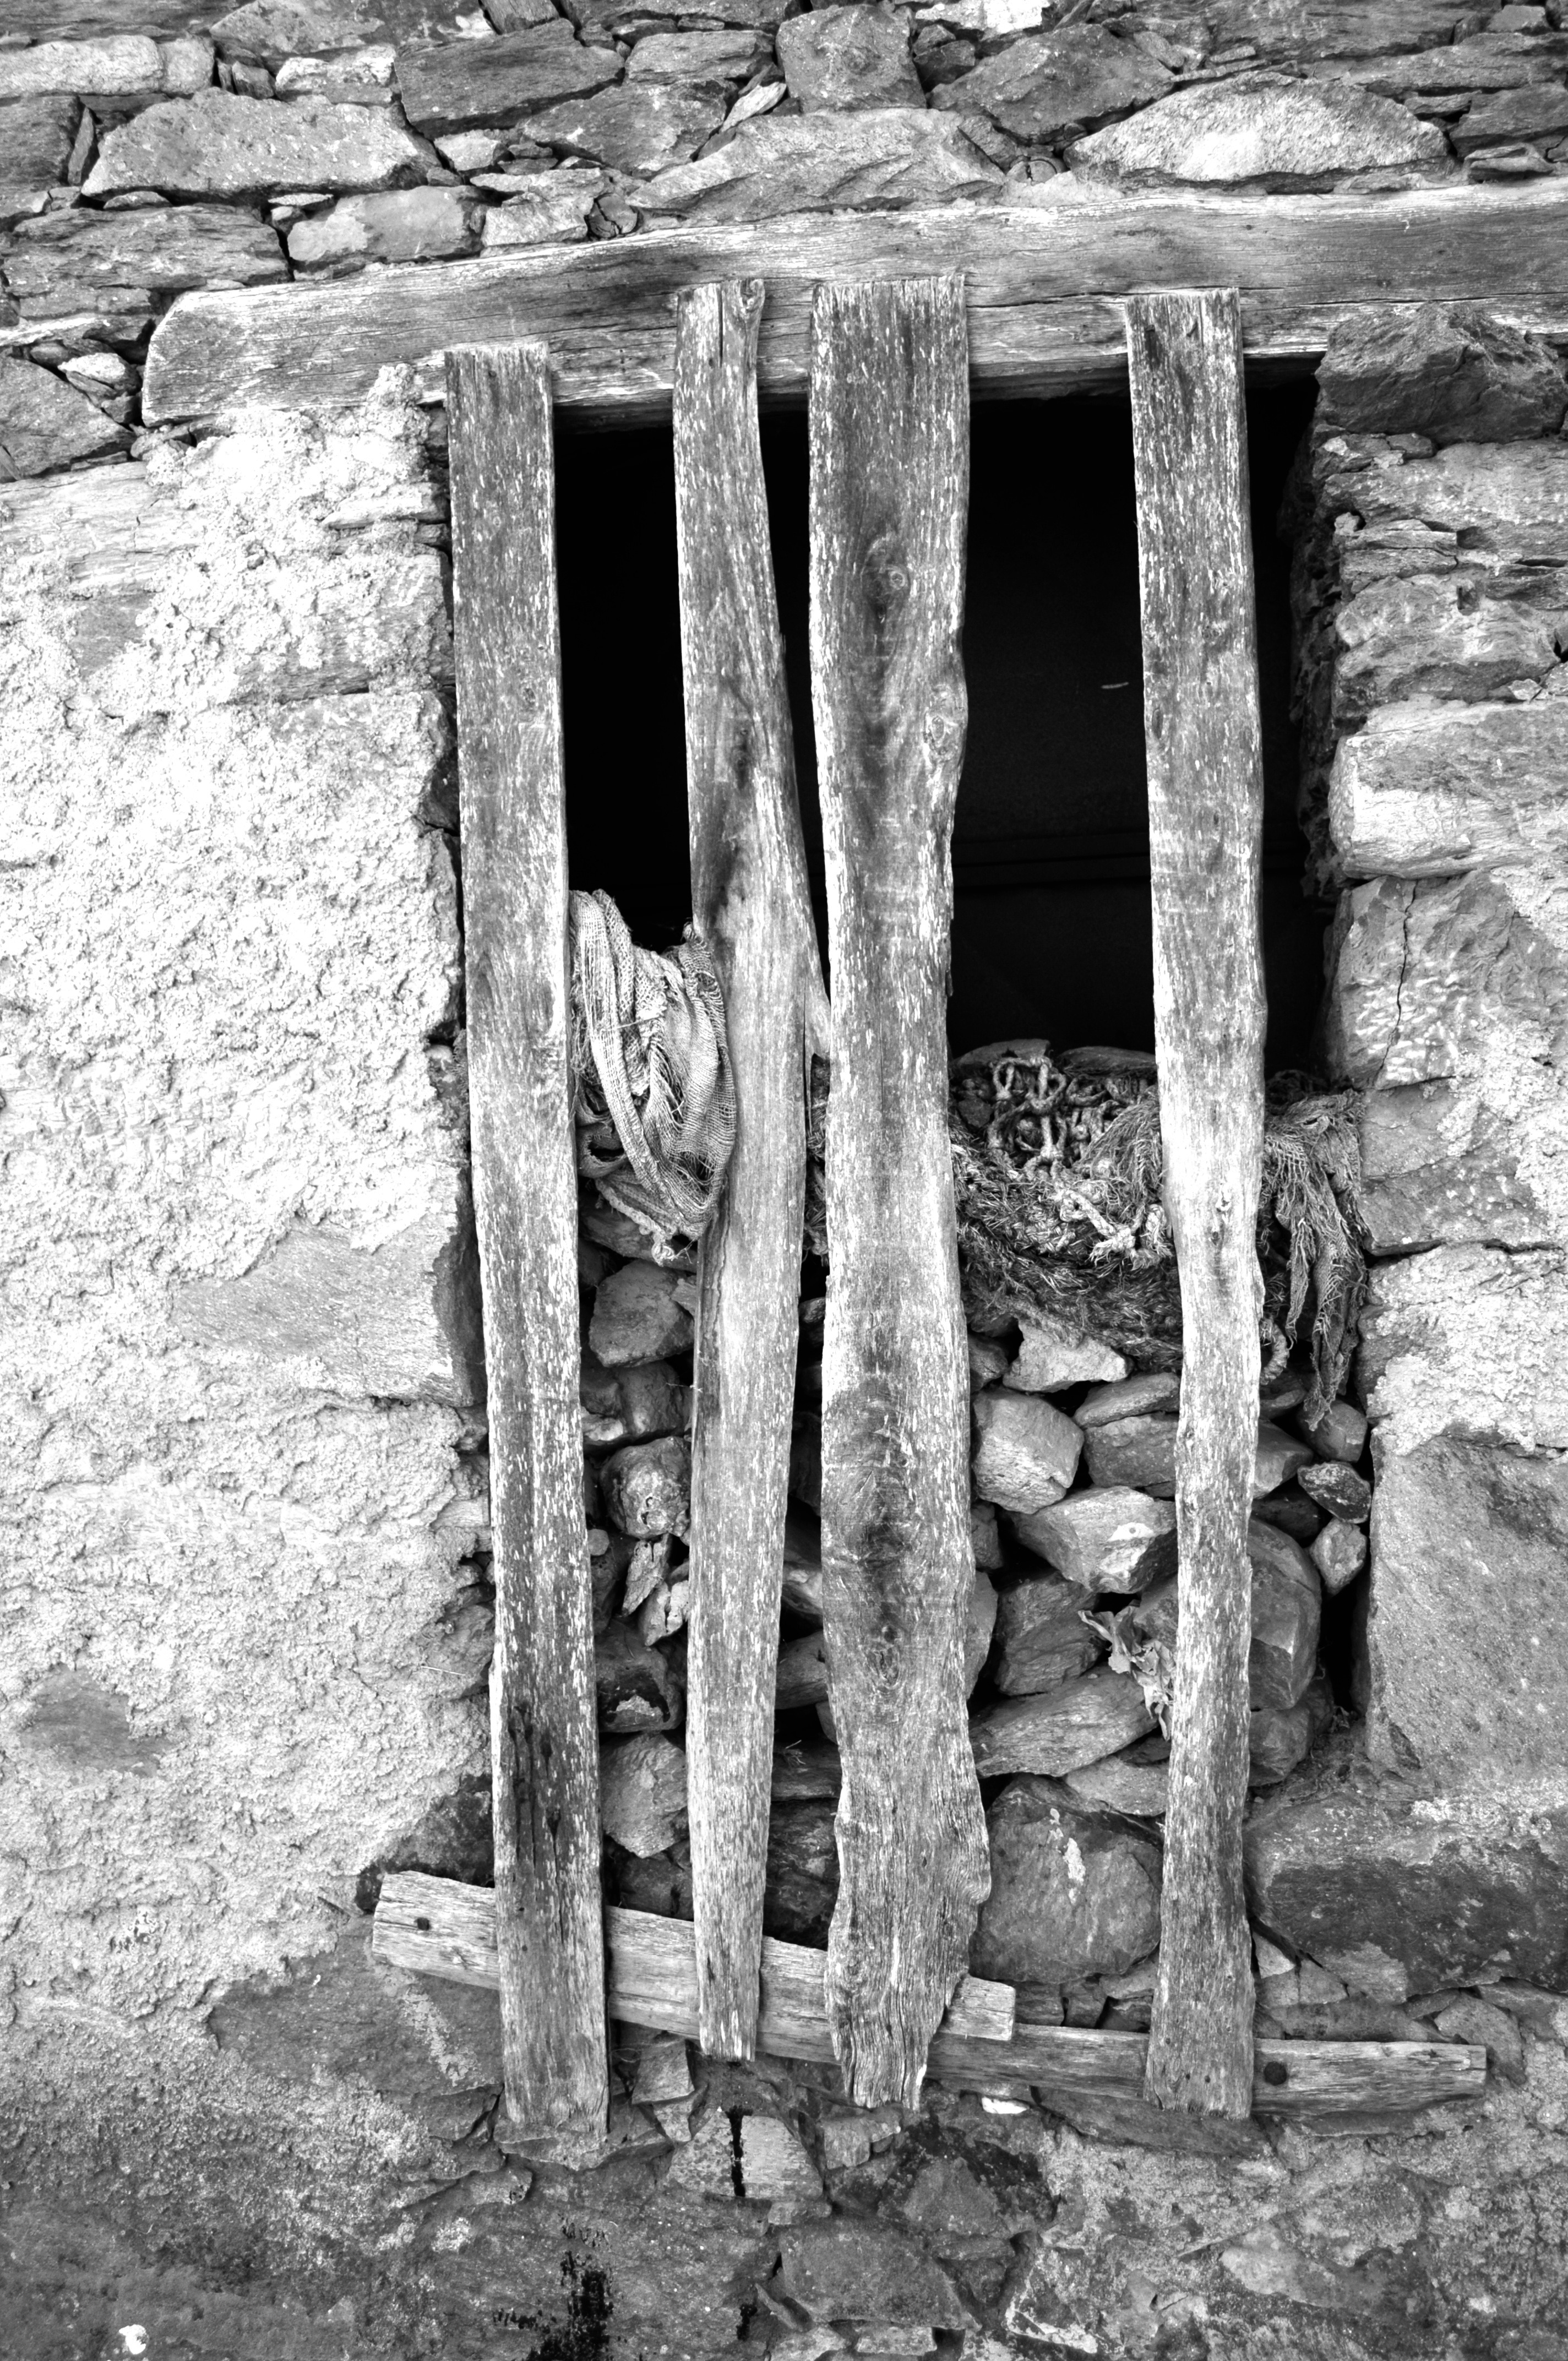
tree, rock, black and white, wood, white, photography, window, old, statue, column, black, monochrome, old building, sculpture, art, temple, ruins, photograph, history, detail, carving, relief, old window, grating, monochrome photography, wall stone, ancient history